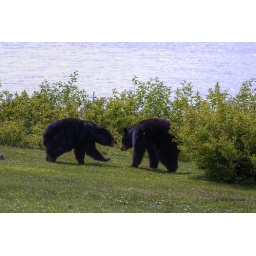
Taku Lake Lodge, 2 female black bears fighting over a cub